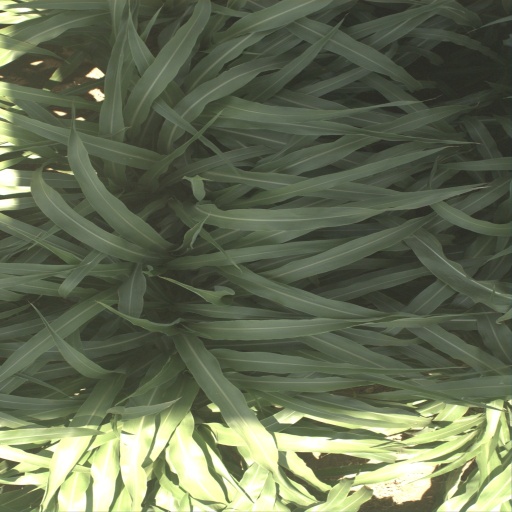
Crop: sorghum